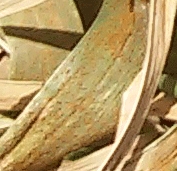
Label: Wheat___Brown_Rust